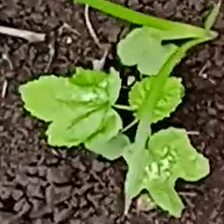
Weed species: Little_Mallow(Malva parviflora)